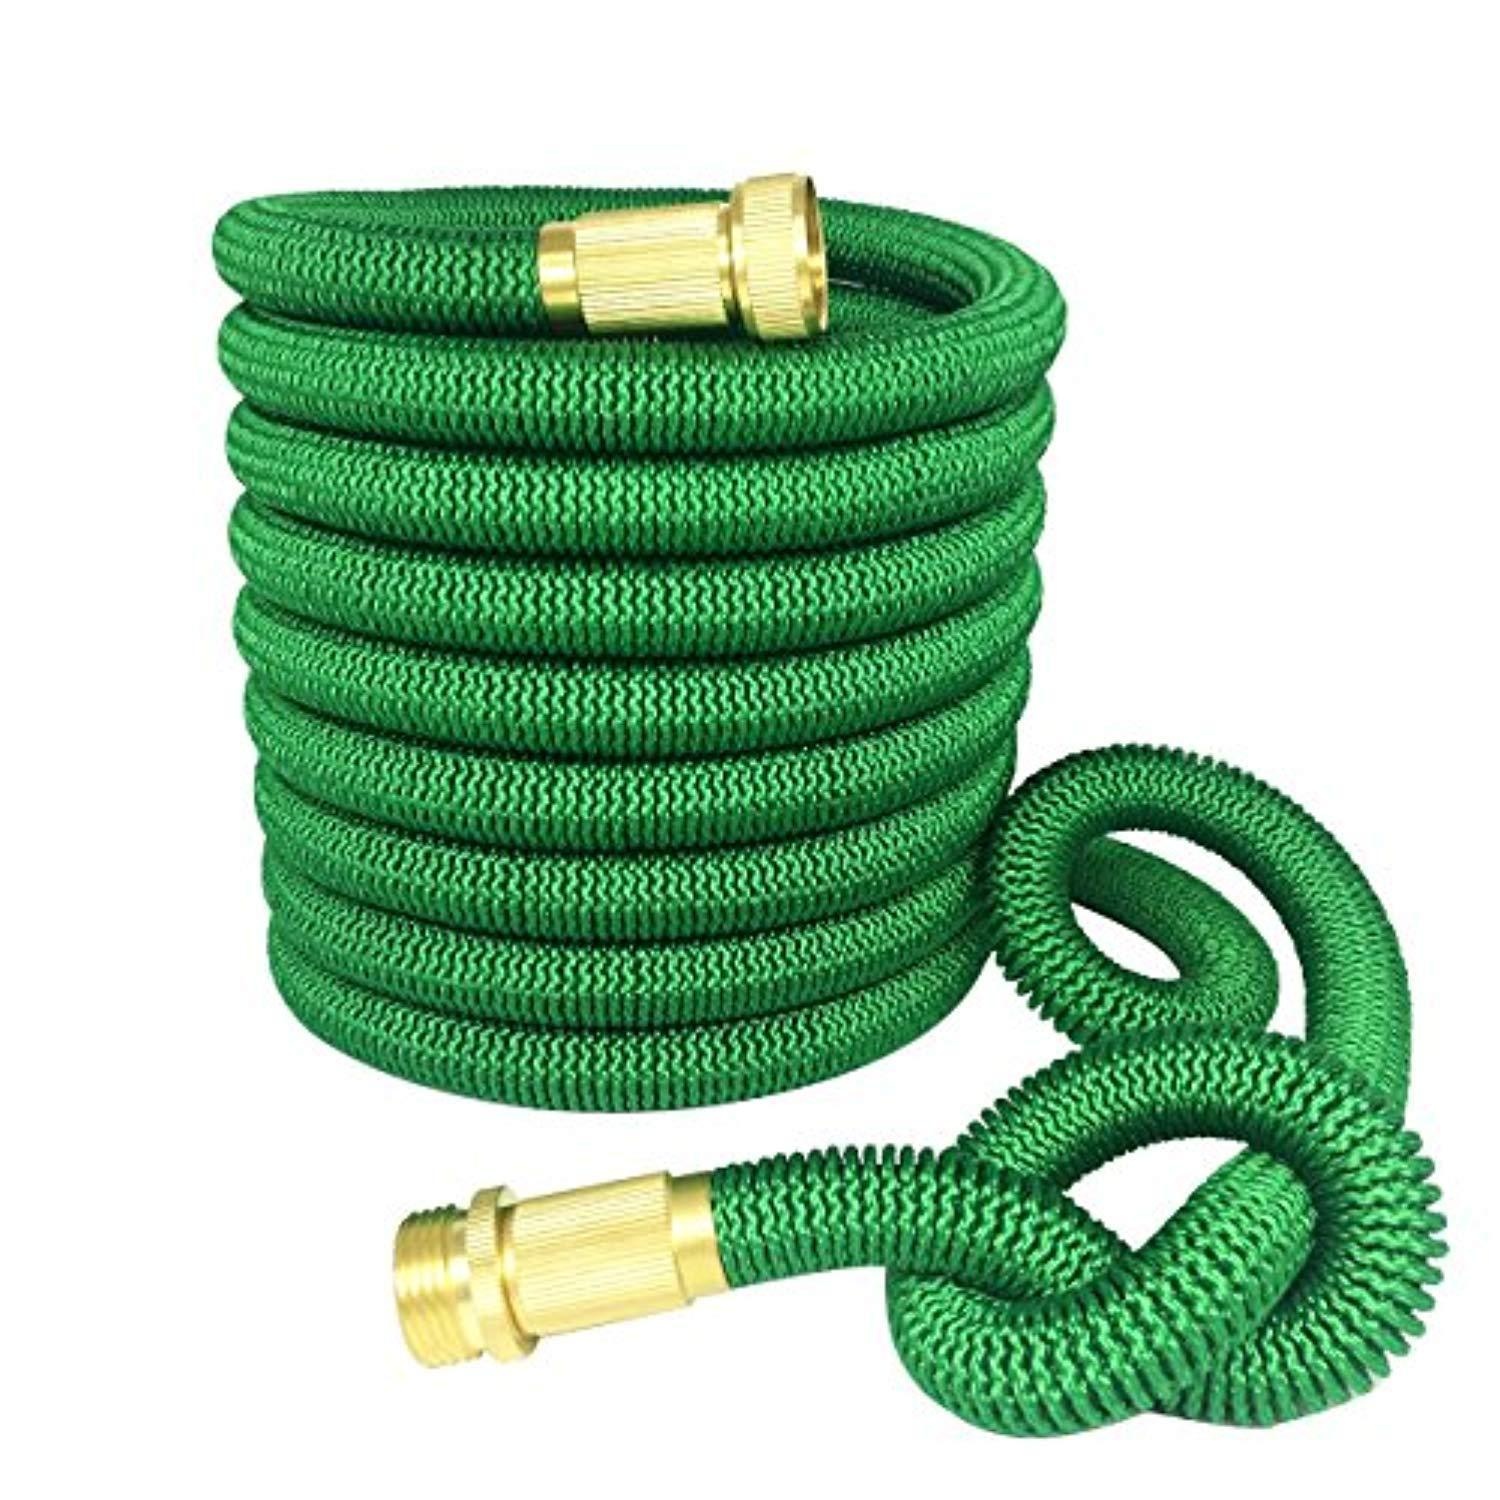
Greenbest 2016 New 50' Expanding Garden Hose, Ultimate Expandable Garden Hose, Solid Brass Connector Fittings, Green
Flexible design, the shape of a novel, round, bright, 360 degrees impact on your vision, it's beauty to your surprise, let you more love Light : Small size, can be put into the pocket of clothes, light weight, only 2.4 pounds Equipped with metal copper connectors, safe and secure, convenient, practical, not easy to fall off Scope of application : garden, courtyard, house, road, car, yacht, pet 12 months warranty
Brand: Greenbest
Category: Home & Garden > Lawn & Garden > Watering & Irrigation > Garden Hoses